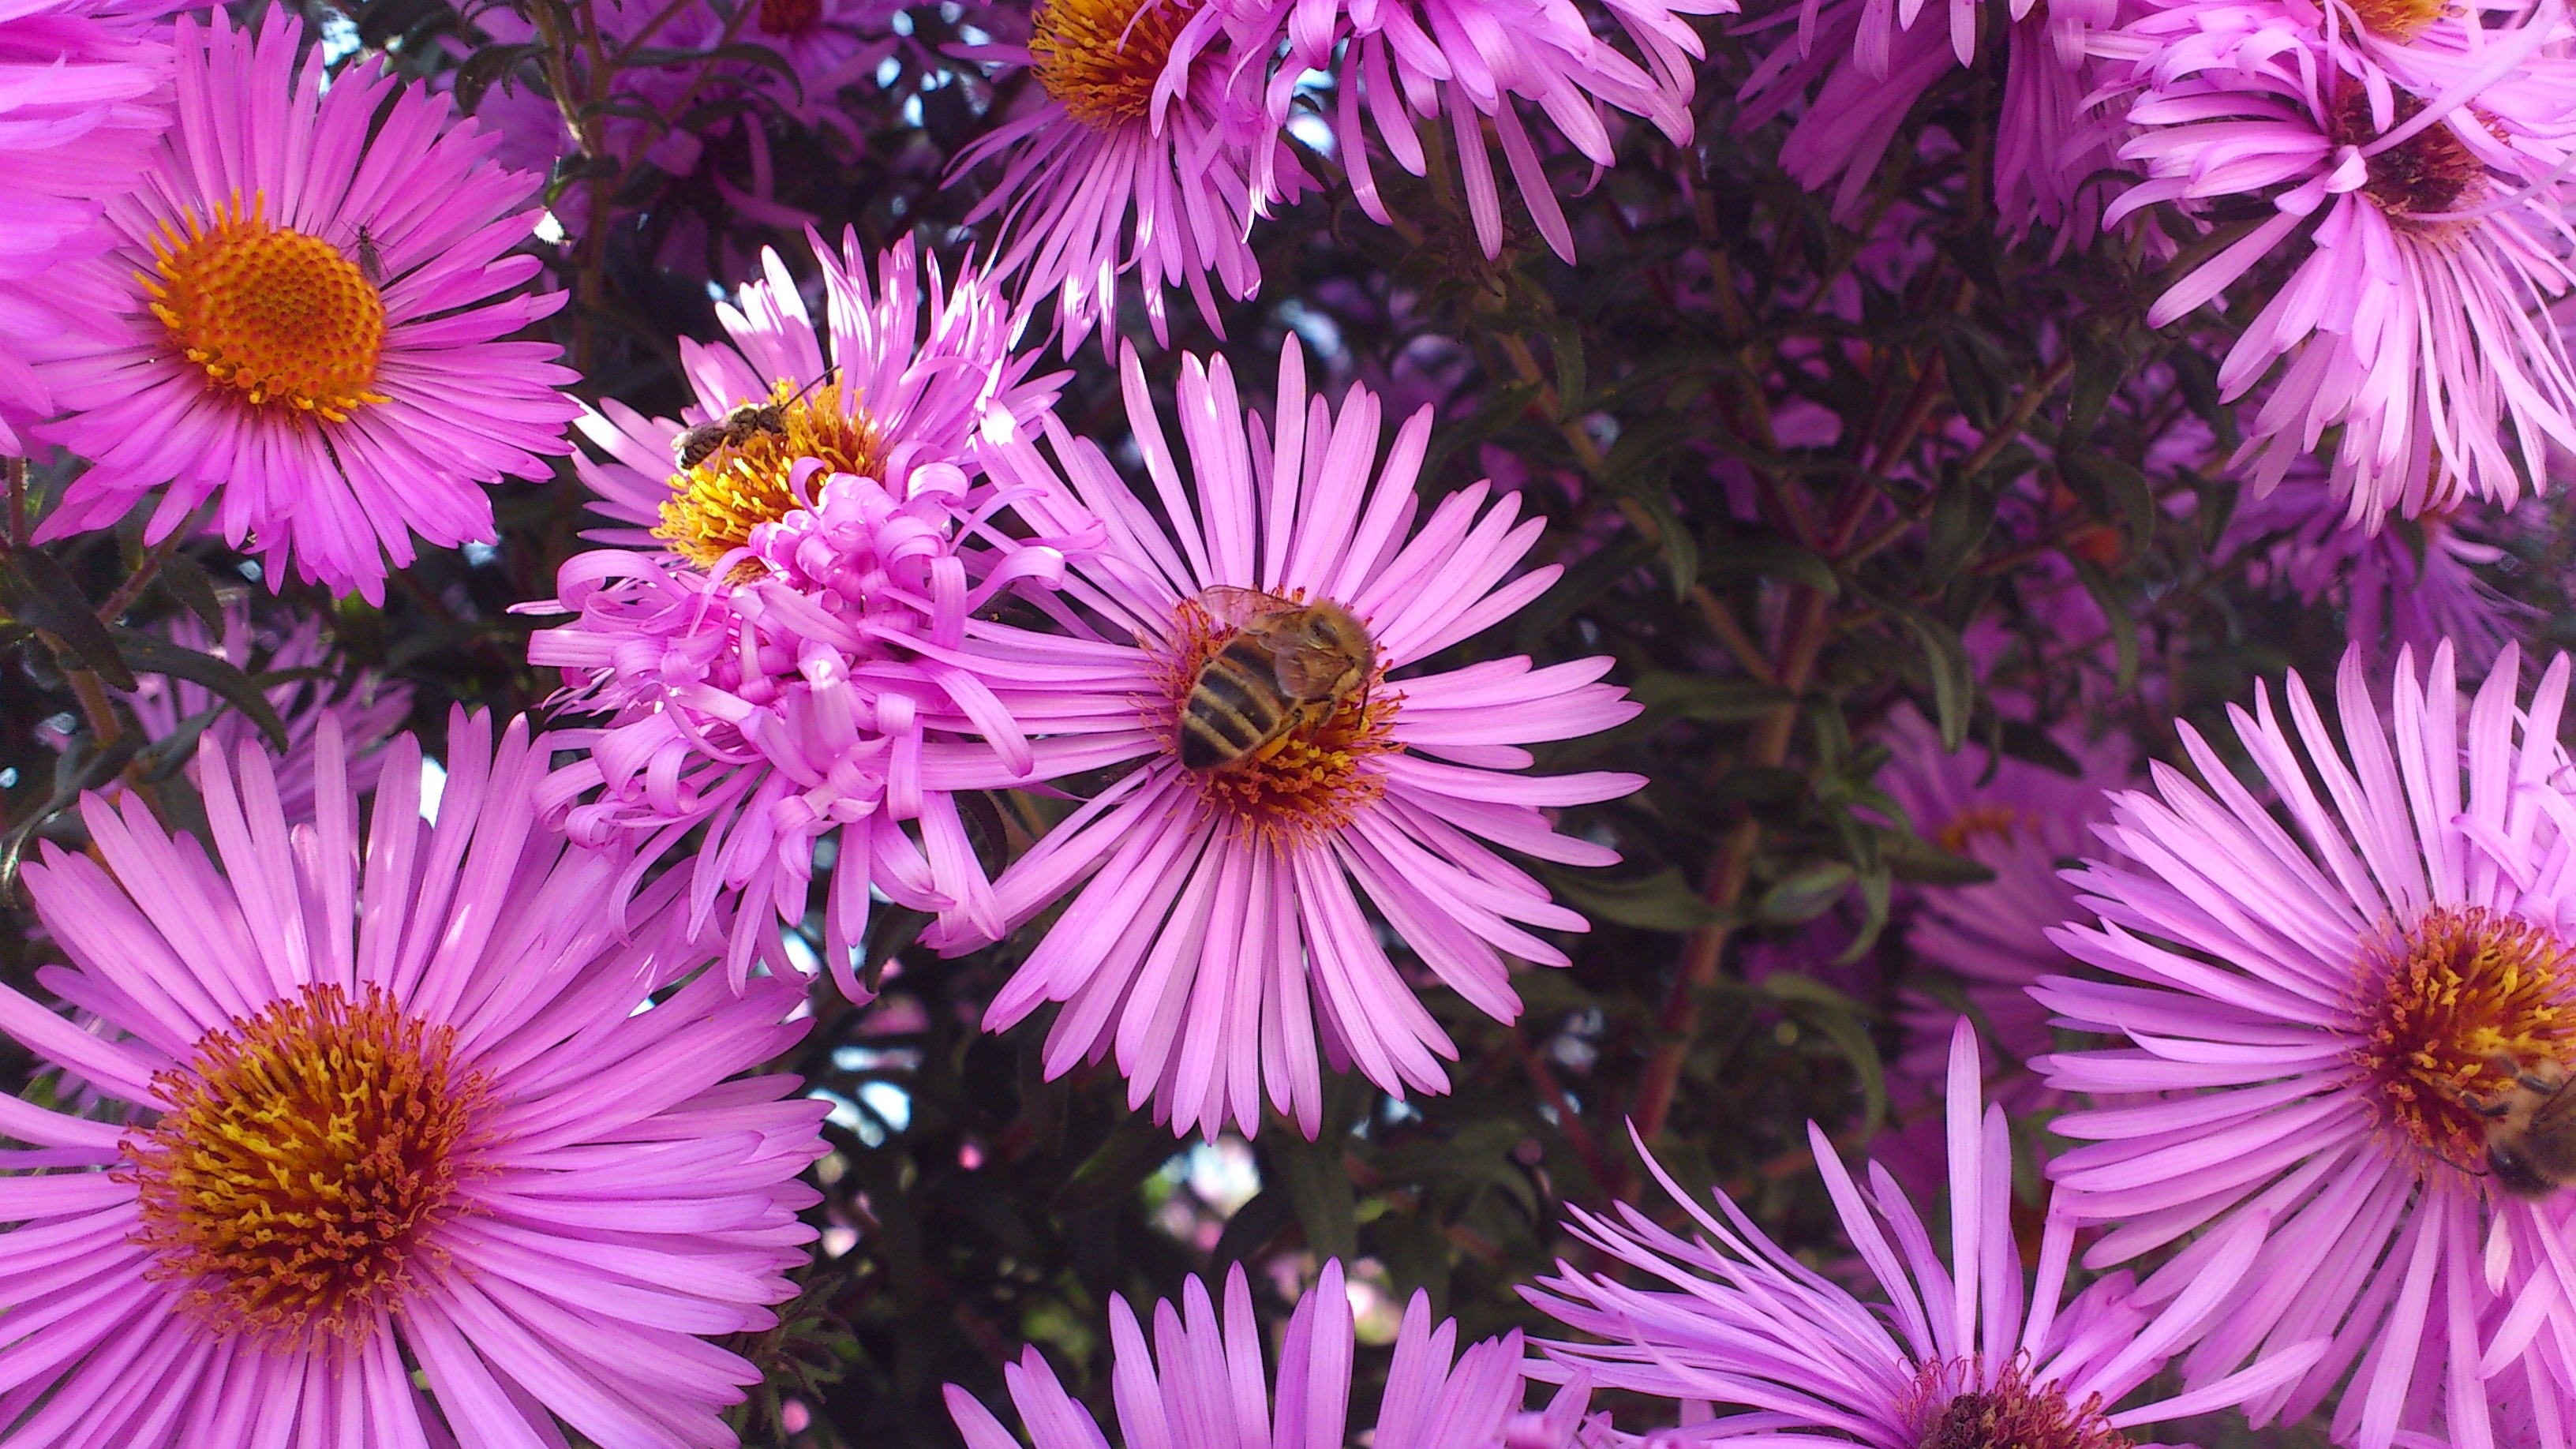
nature, plant, flower, petal, pollination, flora, flowers, pointed flower, aster, bee, pink flower, macro photography, inflorescence, flowering plant, daisy family, annual plant, land plant, ice plant family, dorotheanthus bellidiformis